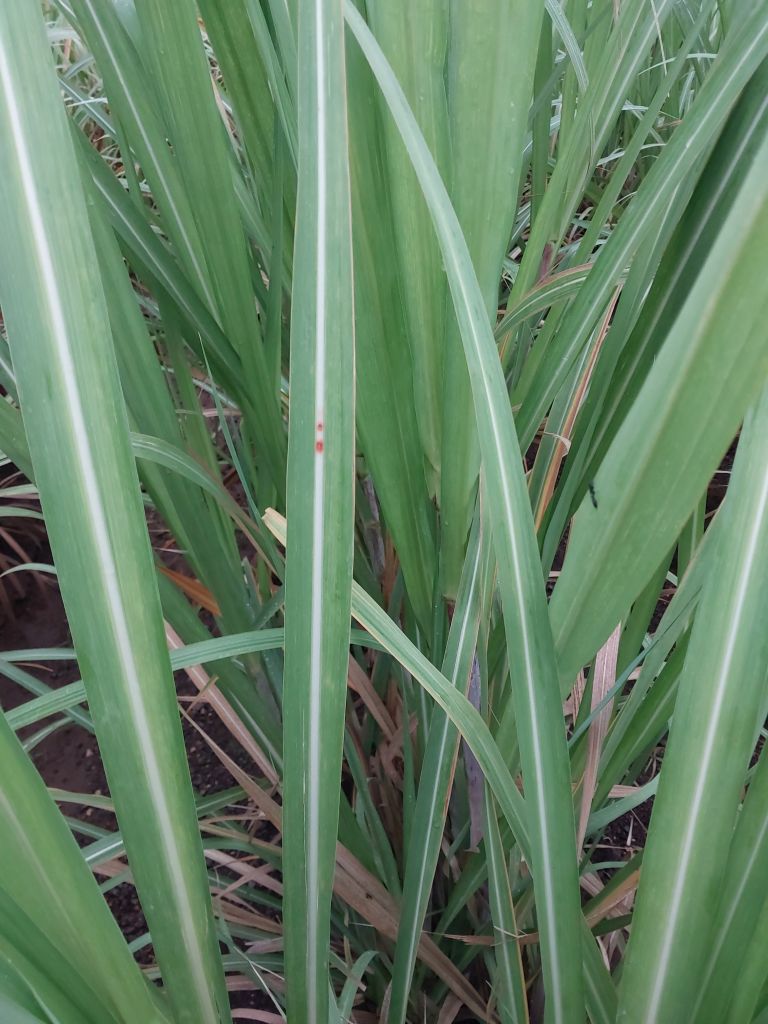
Label: Brown Spot